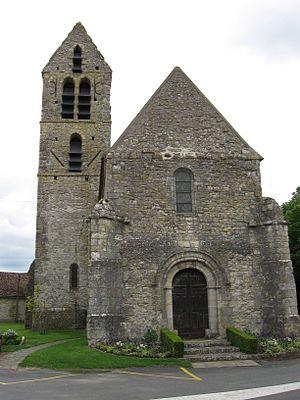
Église catholique Saint-Martin. (Fromont, département de la Seine et Marne, région Île-de-France).
Fromont est une commune française située dans le département de Seine-et-Marne en région Île-de-France.
Cet article recense les monuments historiques de l'ouest de la Seine-et-Marne, en France.